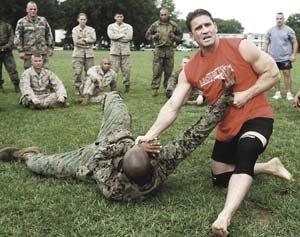
Ken Shamrock, né Kenneth Wayne Kilpatrick, est un pratiquant américain d'arts martiaux mixtes et un catcheur né le 11 février 1964 à Macon, en Géorgie.